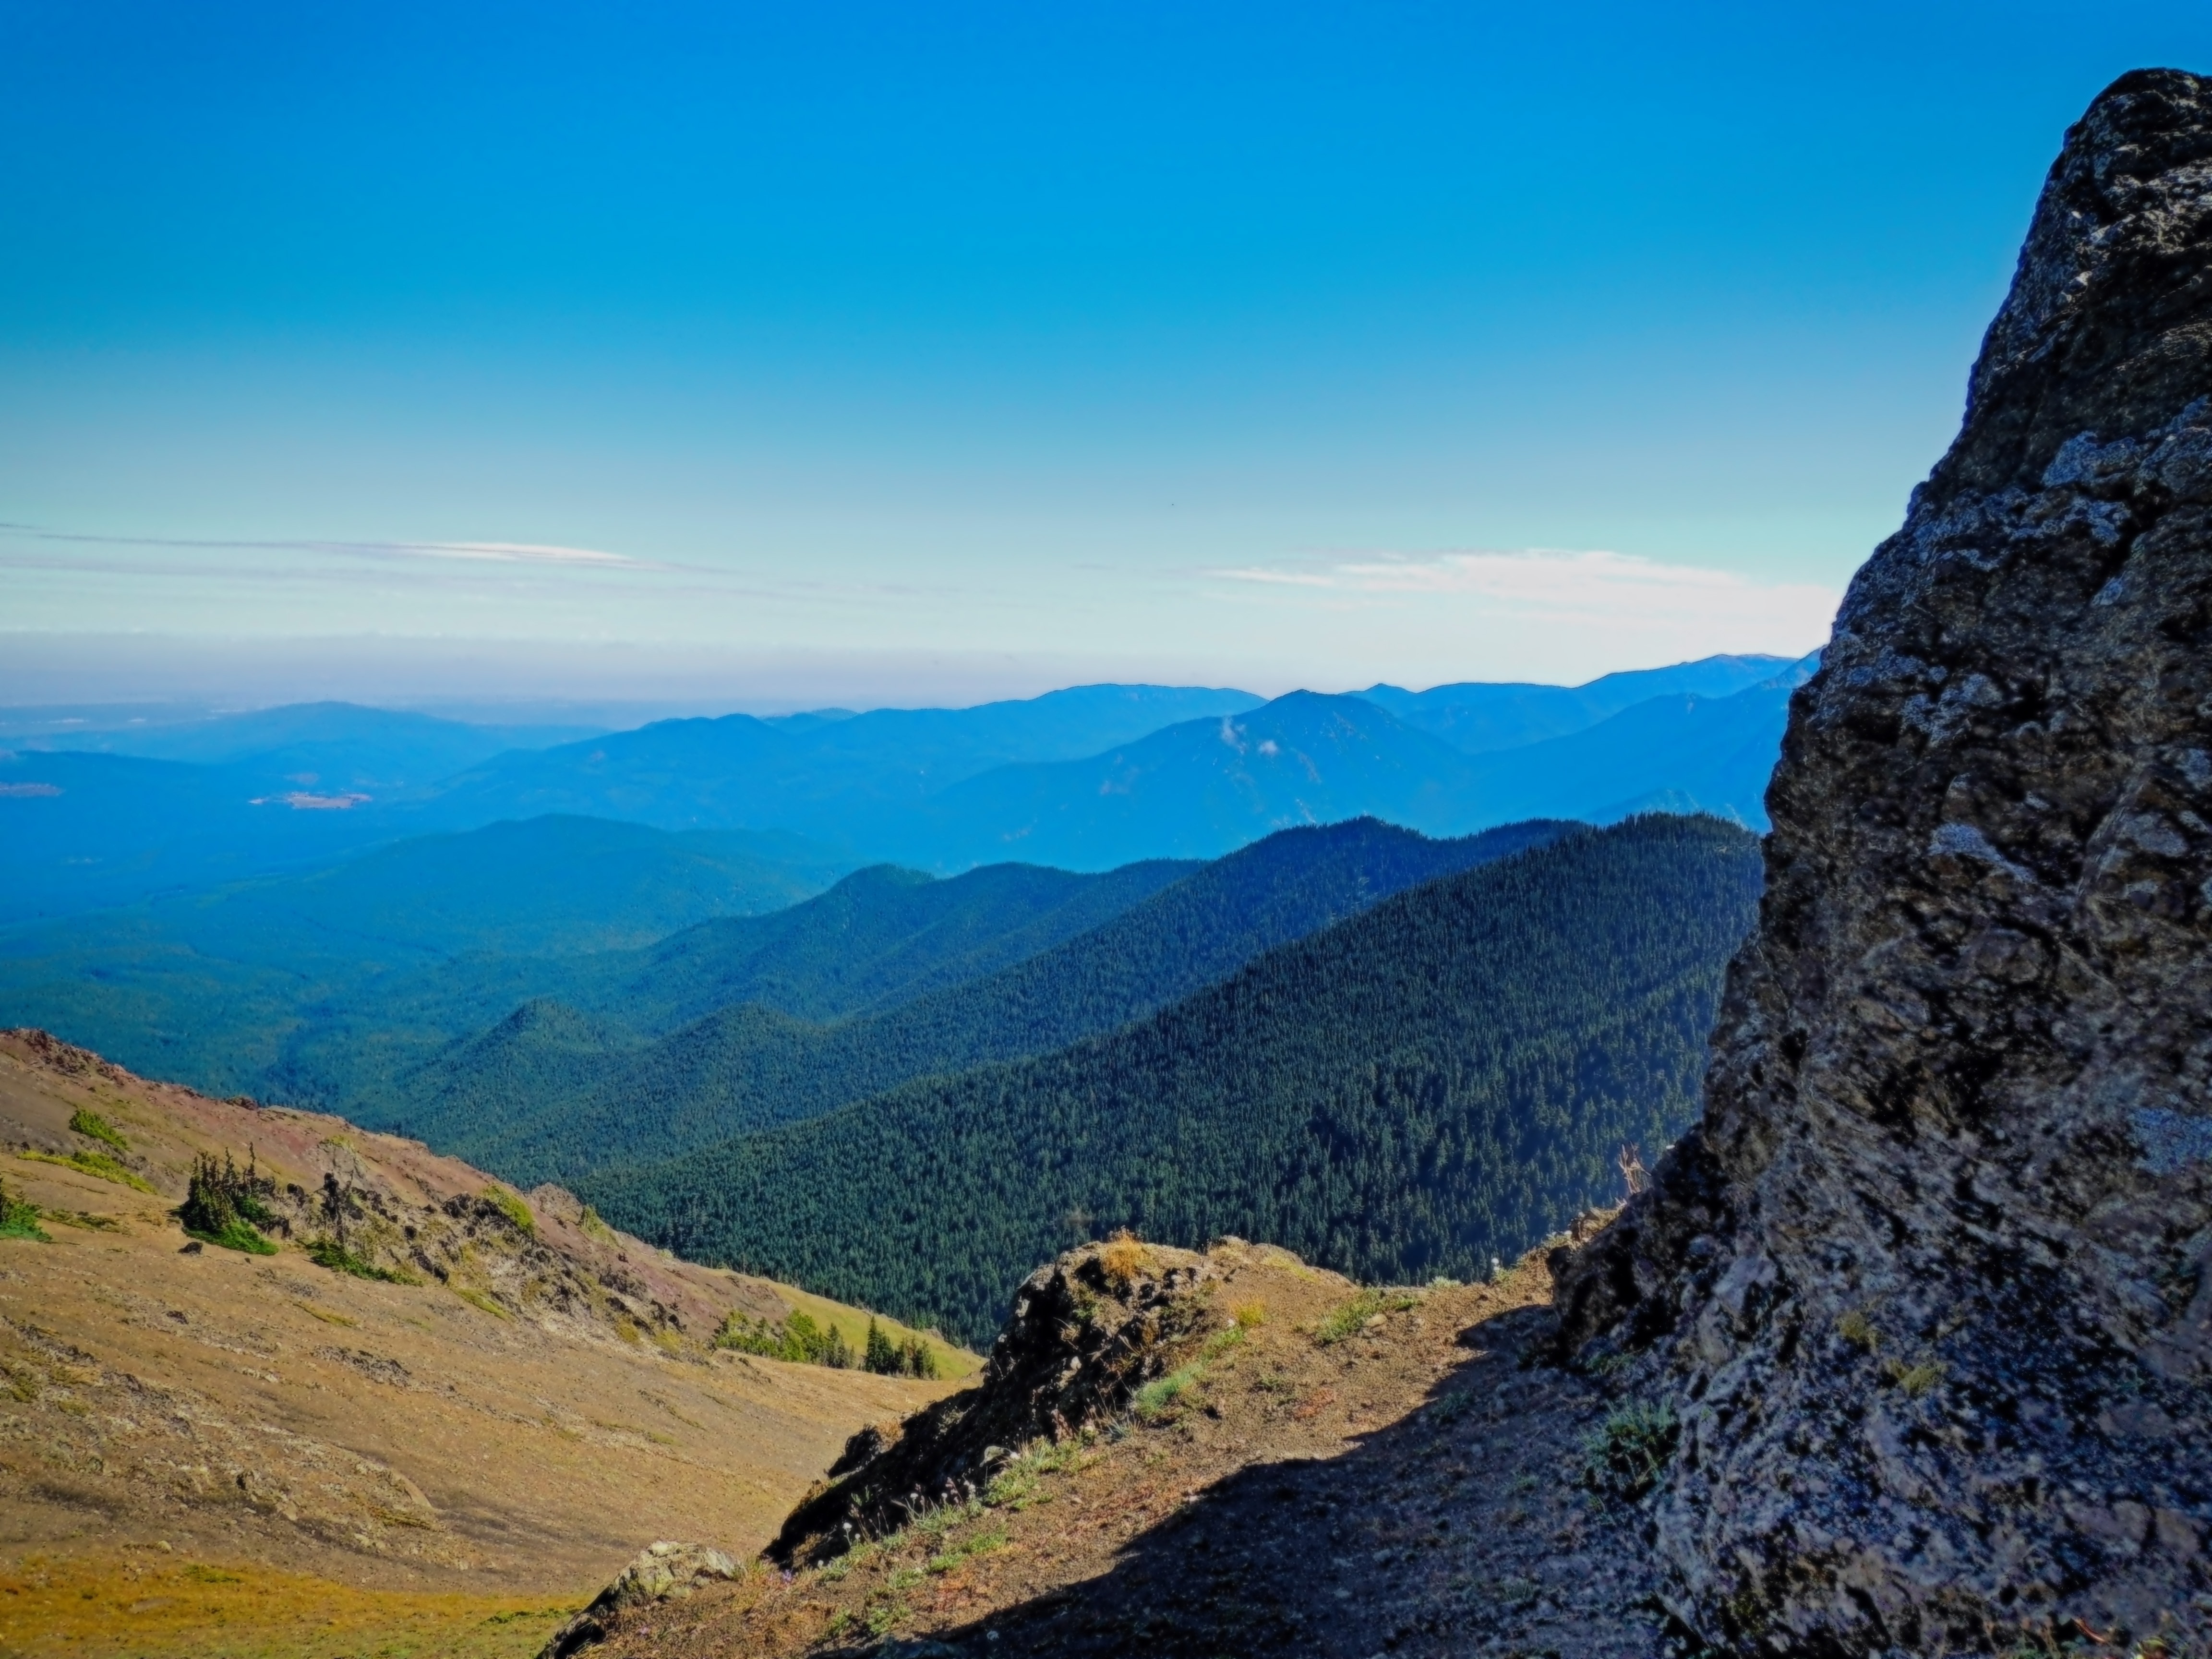
landscape, nature, rock, wilderness, walking, mountain, sky, hiking, hill, adventure, valley, mountain range, stone, travel, wild, environment, hike, natural, park, scenery, brown, blue, rocky, freedom, tourism, ridge, summit, washington, olympics, outdoors, national, earth, mountains, alps, plateau, state, fell, landform, deer park, mountain pass, geographical feature, mountainous landforms